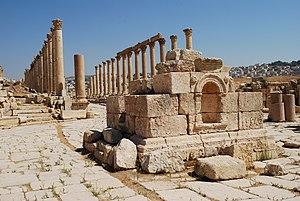
Tétrapyle sud et cardo maximus de Jerash.